Tauern Road Tunnel

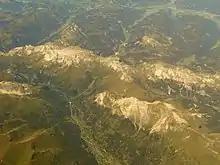
Radstadt Tauern crest, aerial view

The tunnel crosses under the Radstadt Tauern range, the westernmost part of the larger Low Tauern group. The north portal is in the municipality of Flachau in St. Johann im Pongau District ("Pongau" region), while the southern entrance is in Zederhaus in the Salzburg district of Tamsweg ("Lungau"). The nearby Radstädter Tauern Pass, about to the east, has historically been a possible crossing point of the Alpine crest.